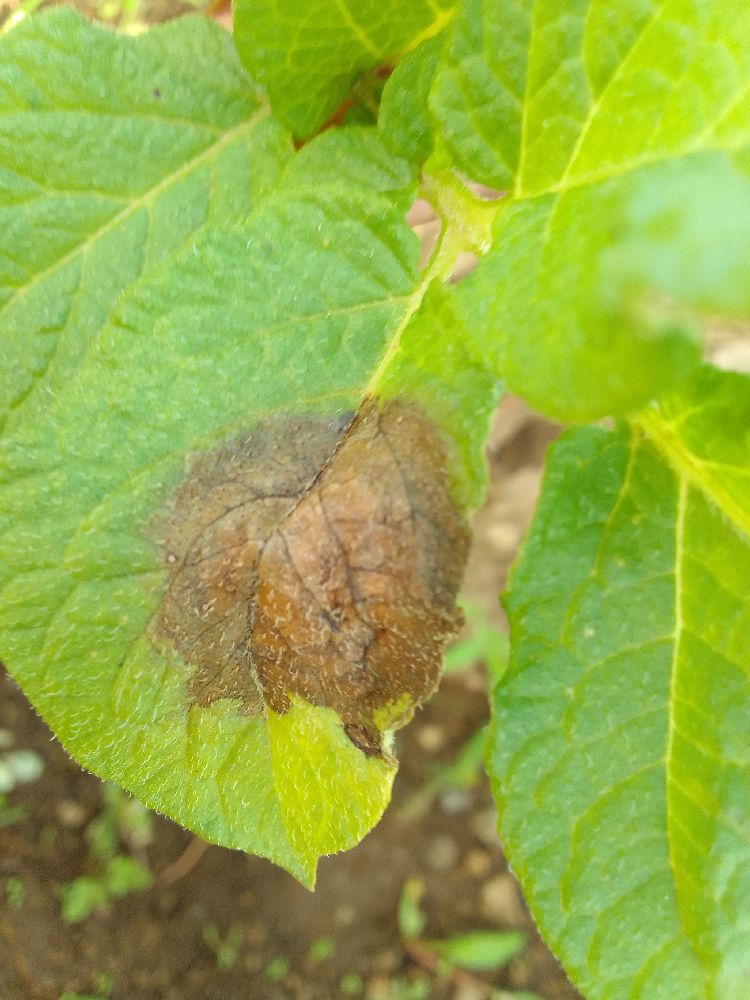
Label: Late blight